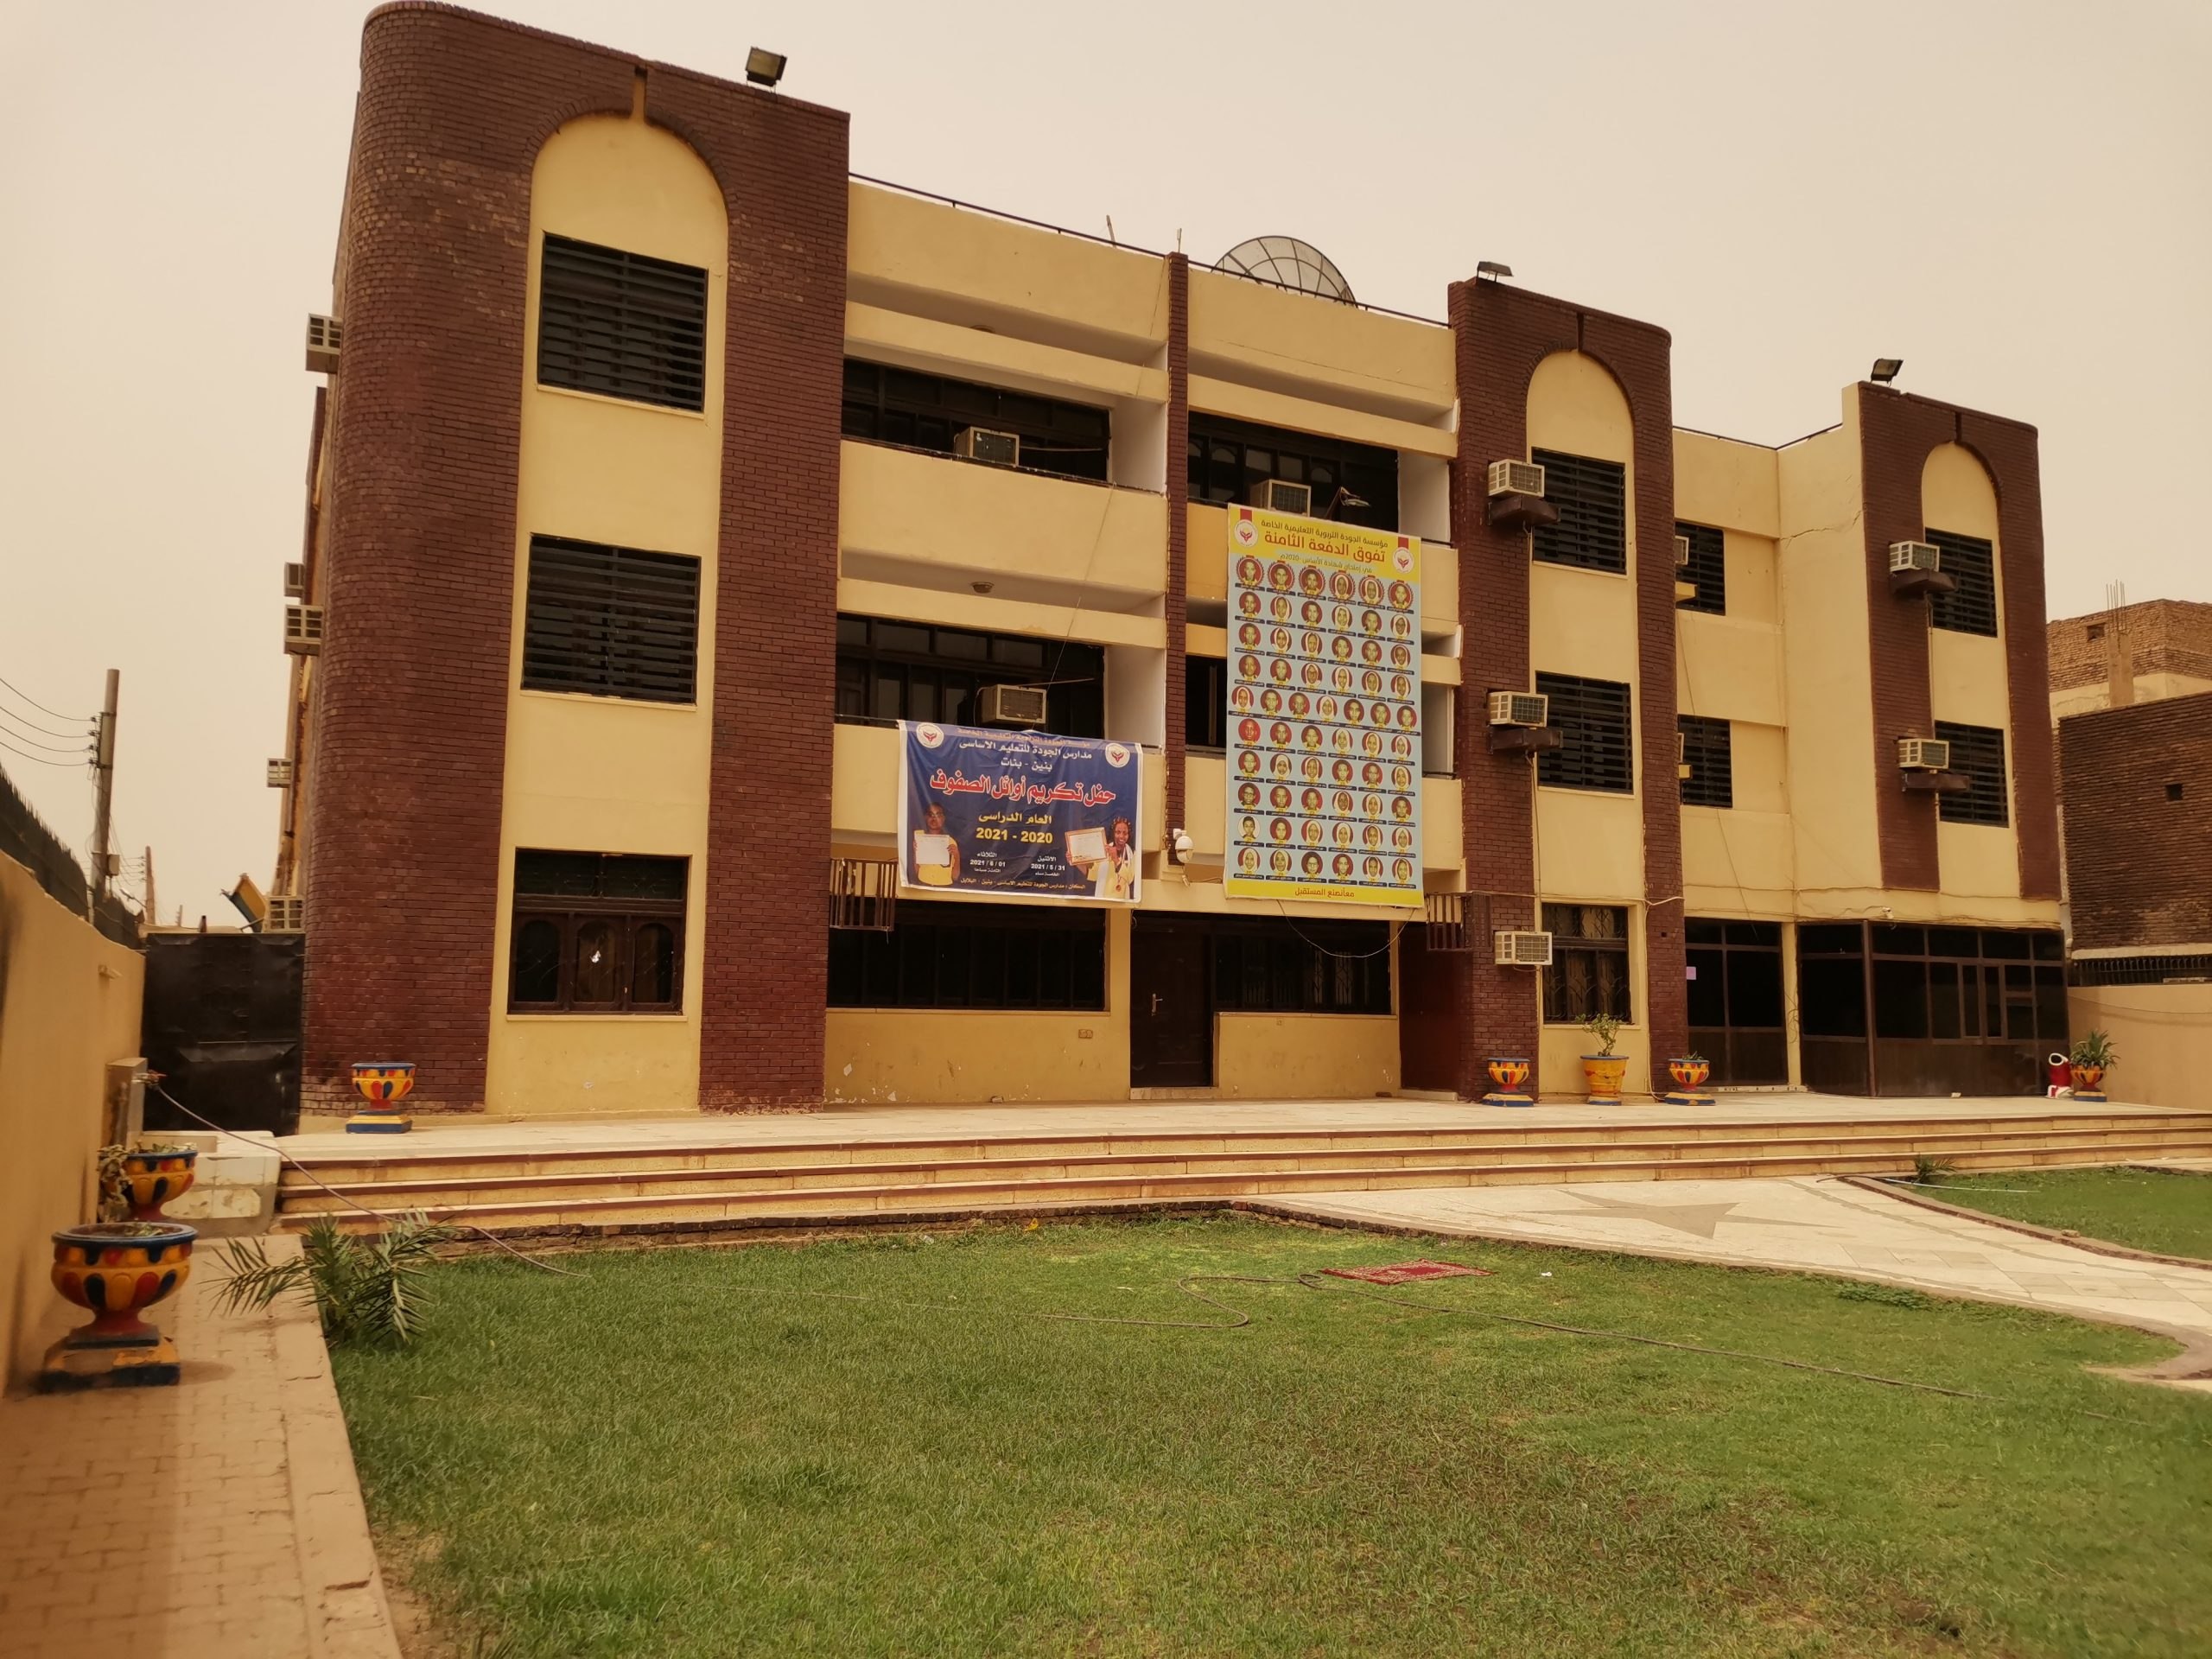
الوصف بالفصحى: مبنى مدرسة الجودة الأساسية الخاصة لونو بني ببيج
الوصف بالعامية السودانية: مبنى مدرسة الجودة الأساسية الخاصة لونو بني ببيج
التصنيف: Public Spaces & Infrastructure